Adam Carolla

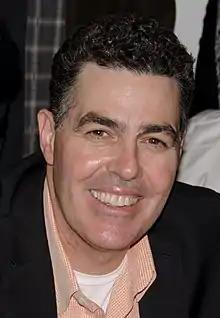
Carolla in 2012

On February 21, 2009, a day after his Los Angeles-based morning radio show was canceled – as part of a format change at KLSX-FM – CBS ordered a comedy pilot, "Ace in the Hole", starring Carolla as a husband and father who works as a driving instructor. Carolla created and wrote the pilot with Kevin Hench ("Jimmy Kimmel Live!"). Carolla stated that Pamela Adlon was to play his wife and Windell Middlebrooks would play his best friend. During his March 30, 2009, podcast, Carolla briefly described the show as being ""All in the Family", essentially", with Carolla playing a similar role to that of Archie Bunker. On the July 23, 2009, episode of the "Adam Carolla Podcast", Carolla announced that CBS was not picking up the pilot for the 2009 season, "in any way, shape or form".